Casalzuigno

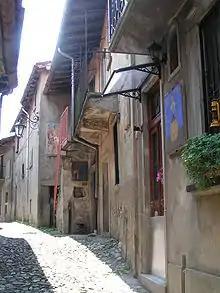
A street of Arcumeggia, said "Students’ street" because there are on show the works of the students of Fine Arts Academies .

Casalzuigno borders the following municipalities: Azzio, Brenta, Castelveccana, Cuveglio, Cuvio, Duno, Porto Valtravaglia.